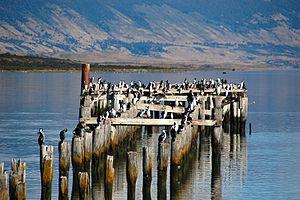
Le Cormoran impérial est une espèce d'oiseaux de mer de la famille des Phalacrocoracidae qui habitent les régions australes, de la Patagonie à la péninsule Antarctique.